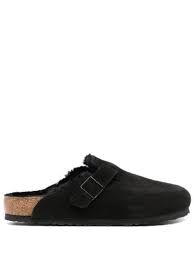
Label: Clog